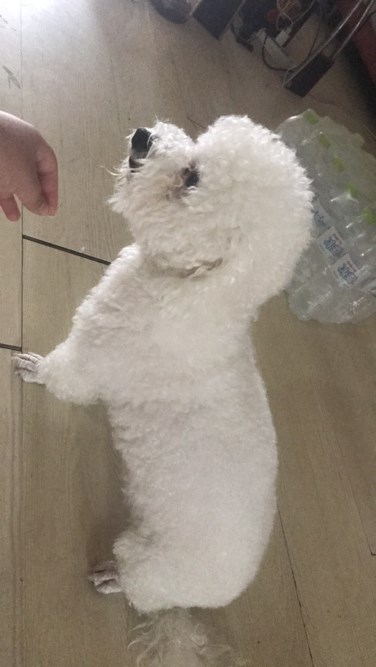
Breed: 3083-n000117-Bichon_Frise